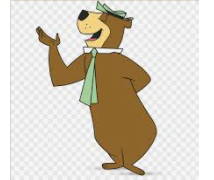
Portrait style: Cartoon Portrait